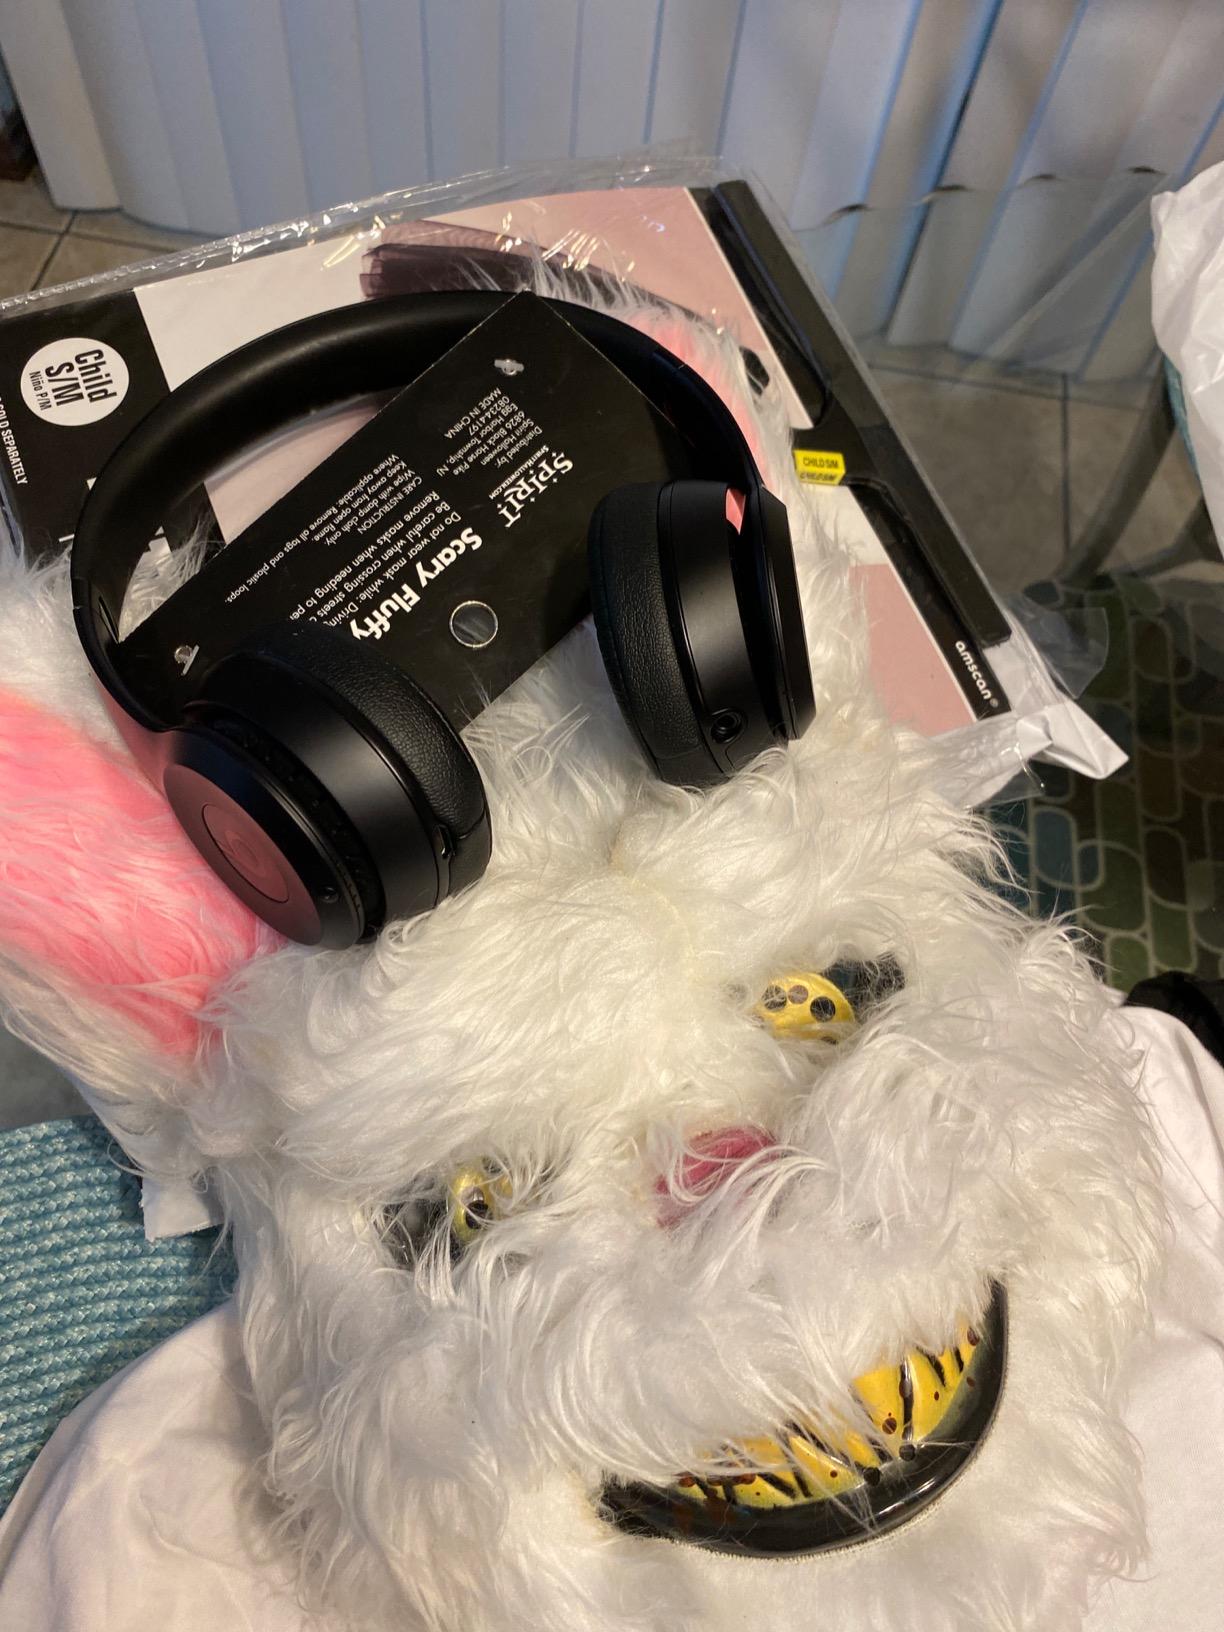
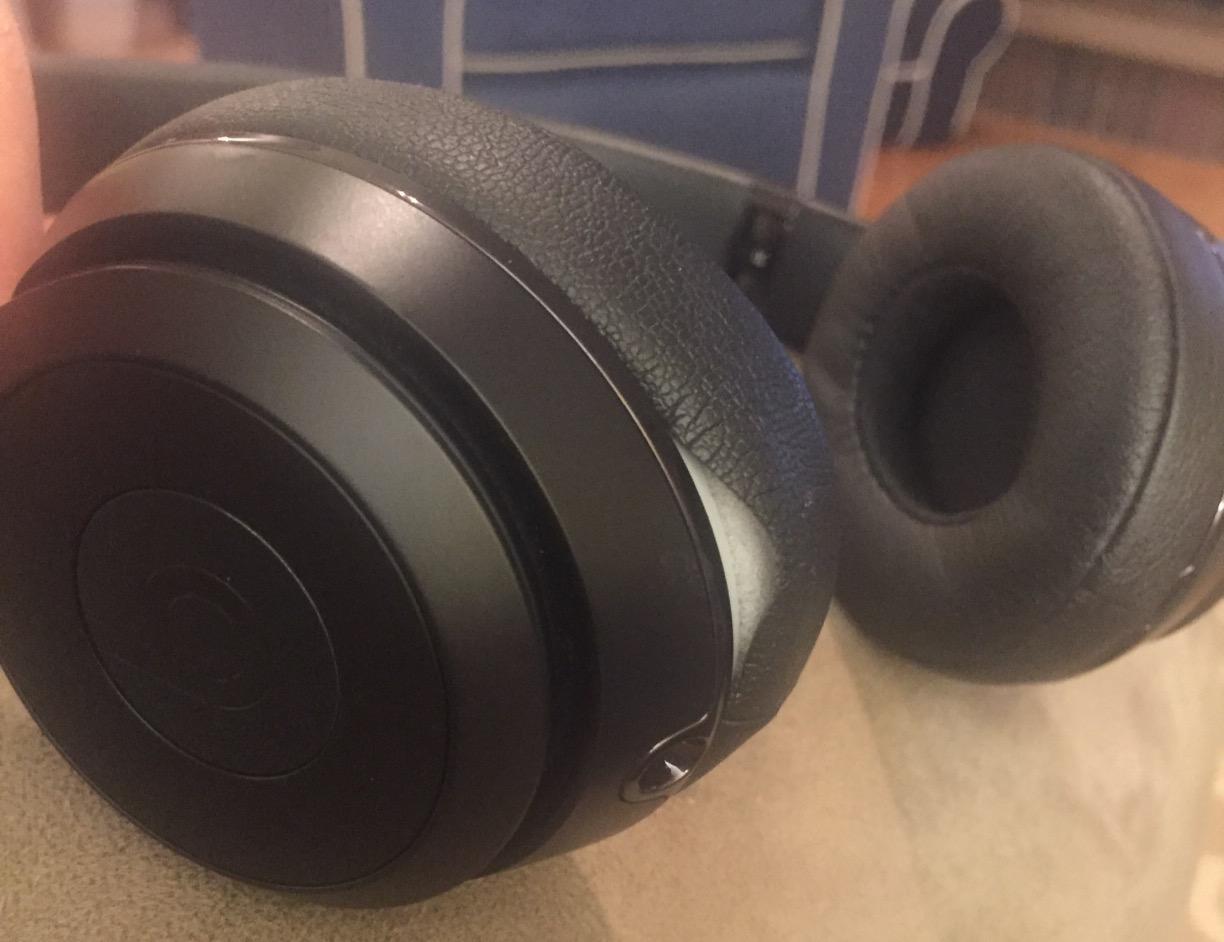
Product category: headphones
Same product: yes